Gómez de Alvarado

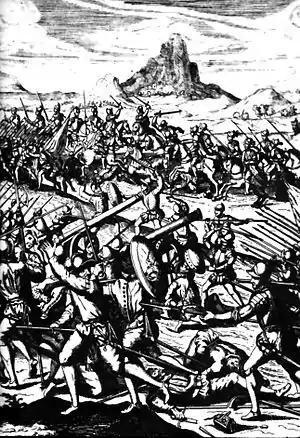
A depiction of the Battle of Chupas

In 1532, Pedro left New Spain to join Francisco Pizarro in the conquest of the Inca Empire and Gómez joined him in 1534 after serving as mayor of San Salvador from 1532 until 1534. Alvarado served under Diego de Almagro in the conquest. Alvarado commanded 90 cavalrymen in the Spanish victory at the Battle of Reinogüelén against Mapuche forces under Michimalonco in September 1536.